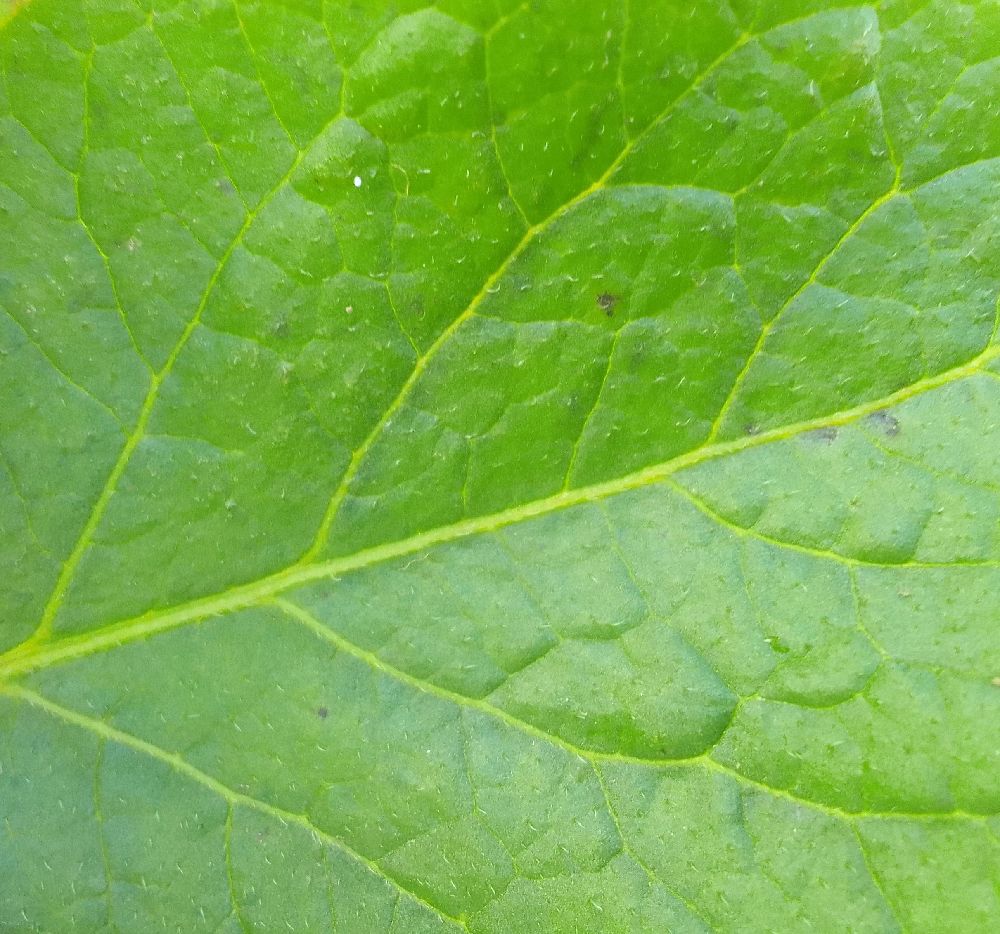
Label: Healthy